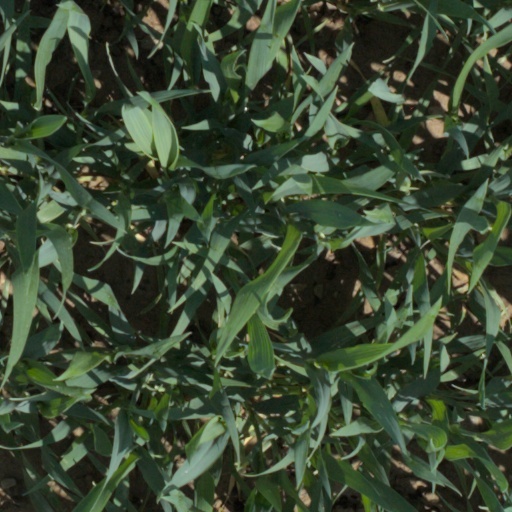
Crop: wheat